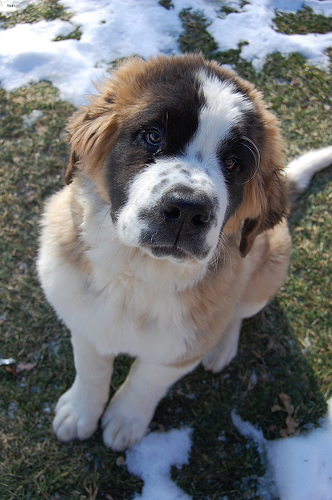
Breed: saint bernard